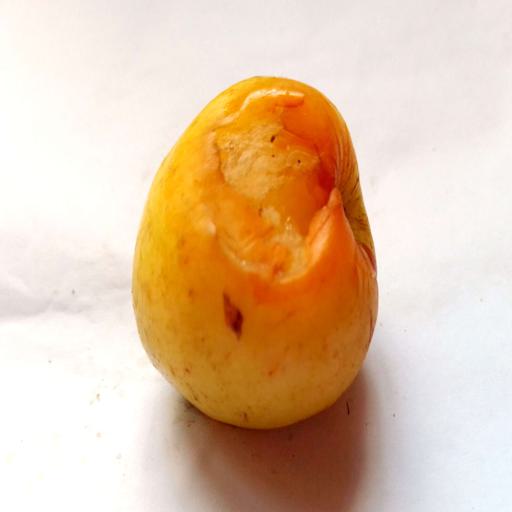
Label: bruised